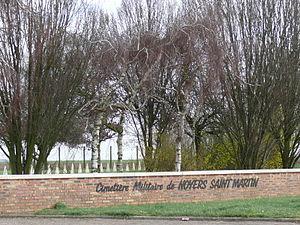
Noyers-Saint-Martin est une commune française située dans le département de l'Oise, en région Hauts-de-France.
Le cimetière militaire soviétique de Noyers-Saint-Martin est un cimetière militaire de la Seconde Guerre mondiale, situé à Noyers-Saint-Martin dans le département de l'Oise, à une vingtaine de kilomètres au nord de Beauvais.
Les cimetières militaires de la Seconde Guerre mondiale, créés à la suite de la Seconde Guerre mondiale, sont dédiés aux soldats tombés — agresseurs comme défenseurs — selon les droits humanitaires de la convention de Genève. Des accords bilatéraux ont été définis entre les nations concernées pour statuer sur ces lieux.